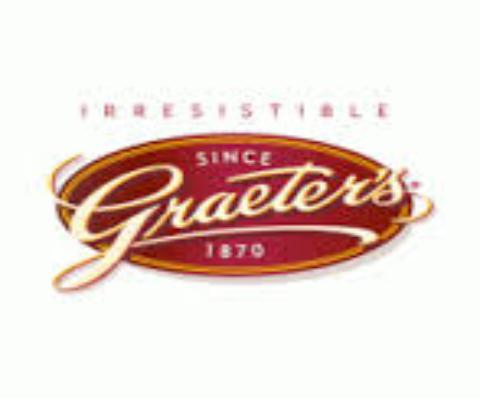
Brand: Graeter's
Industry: Food